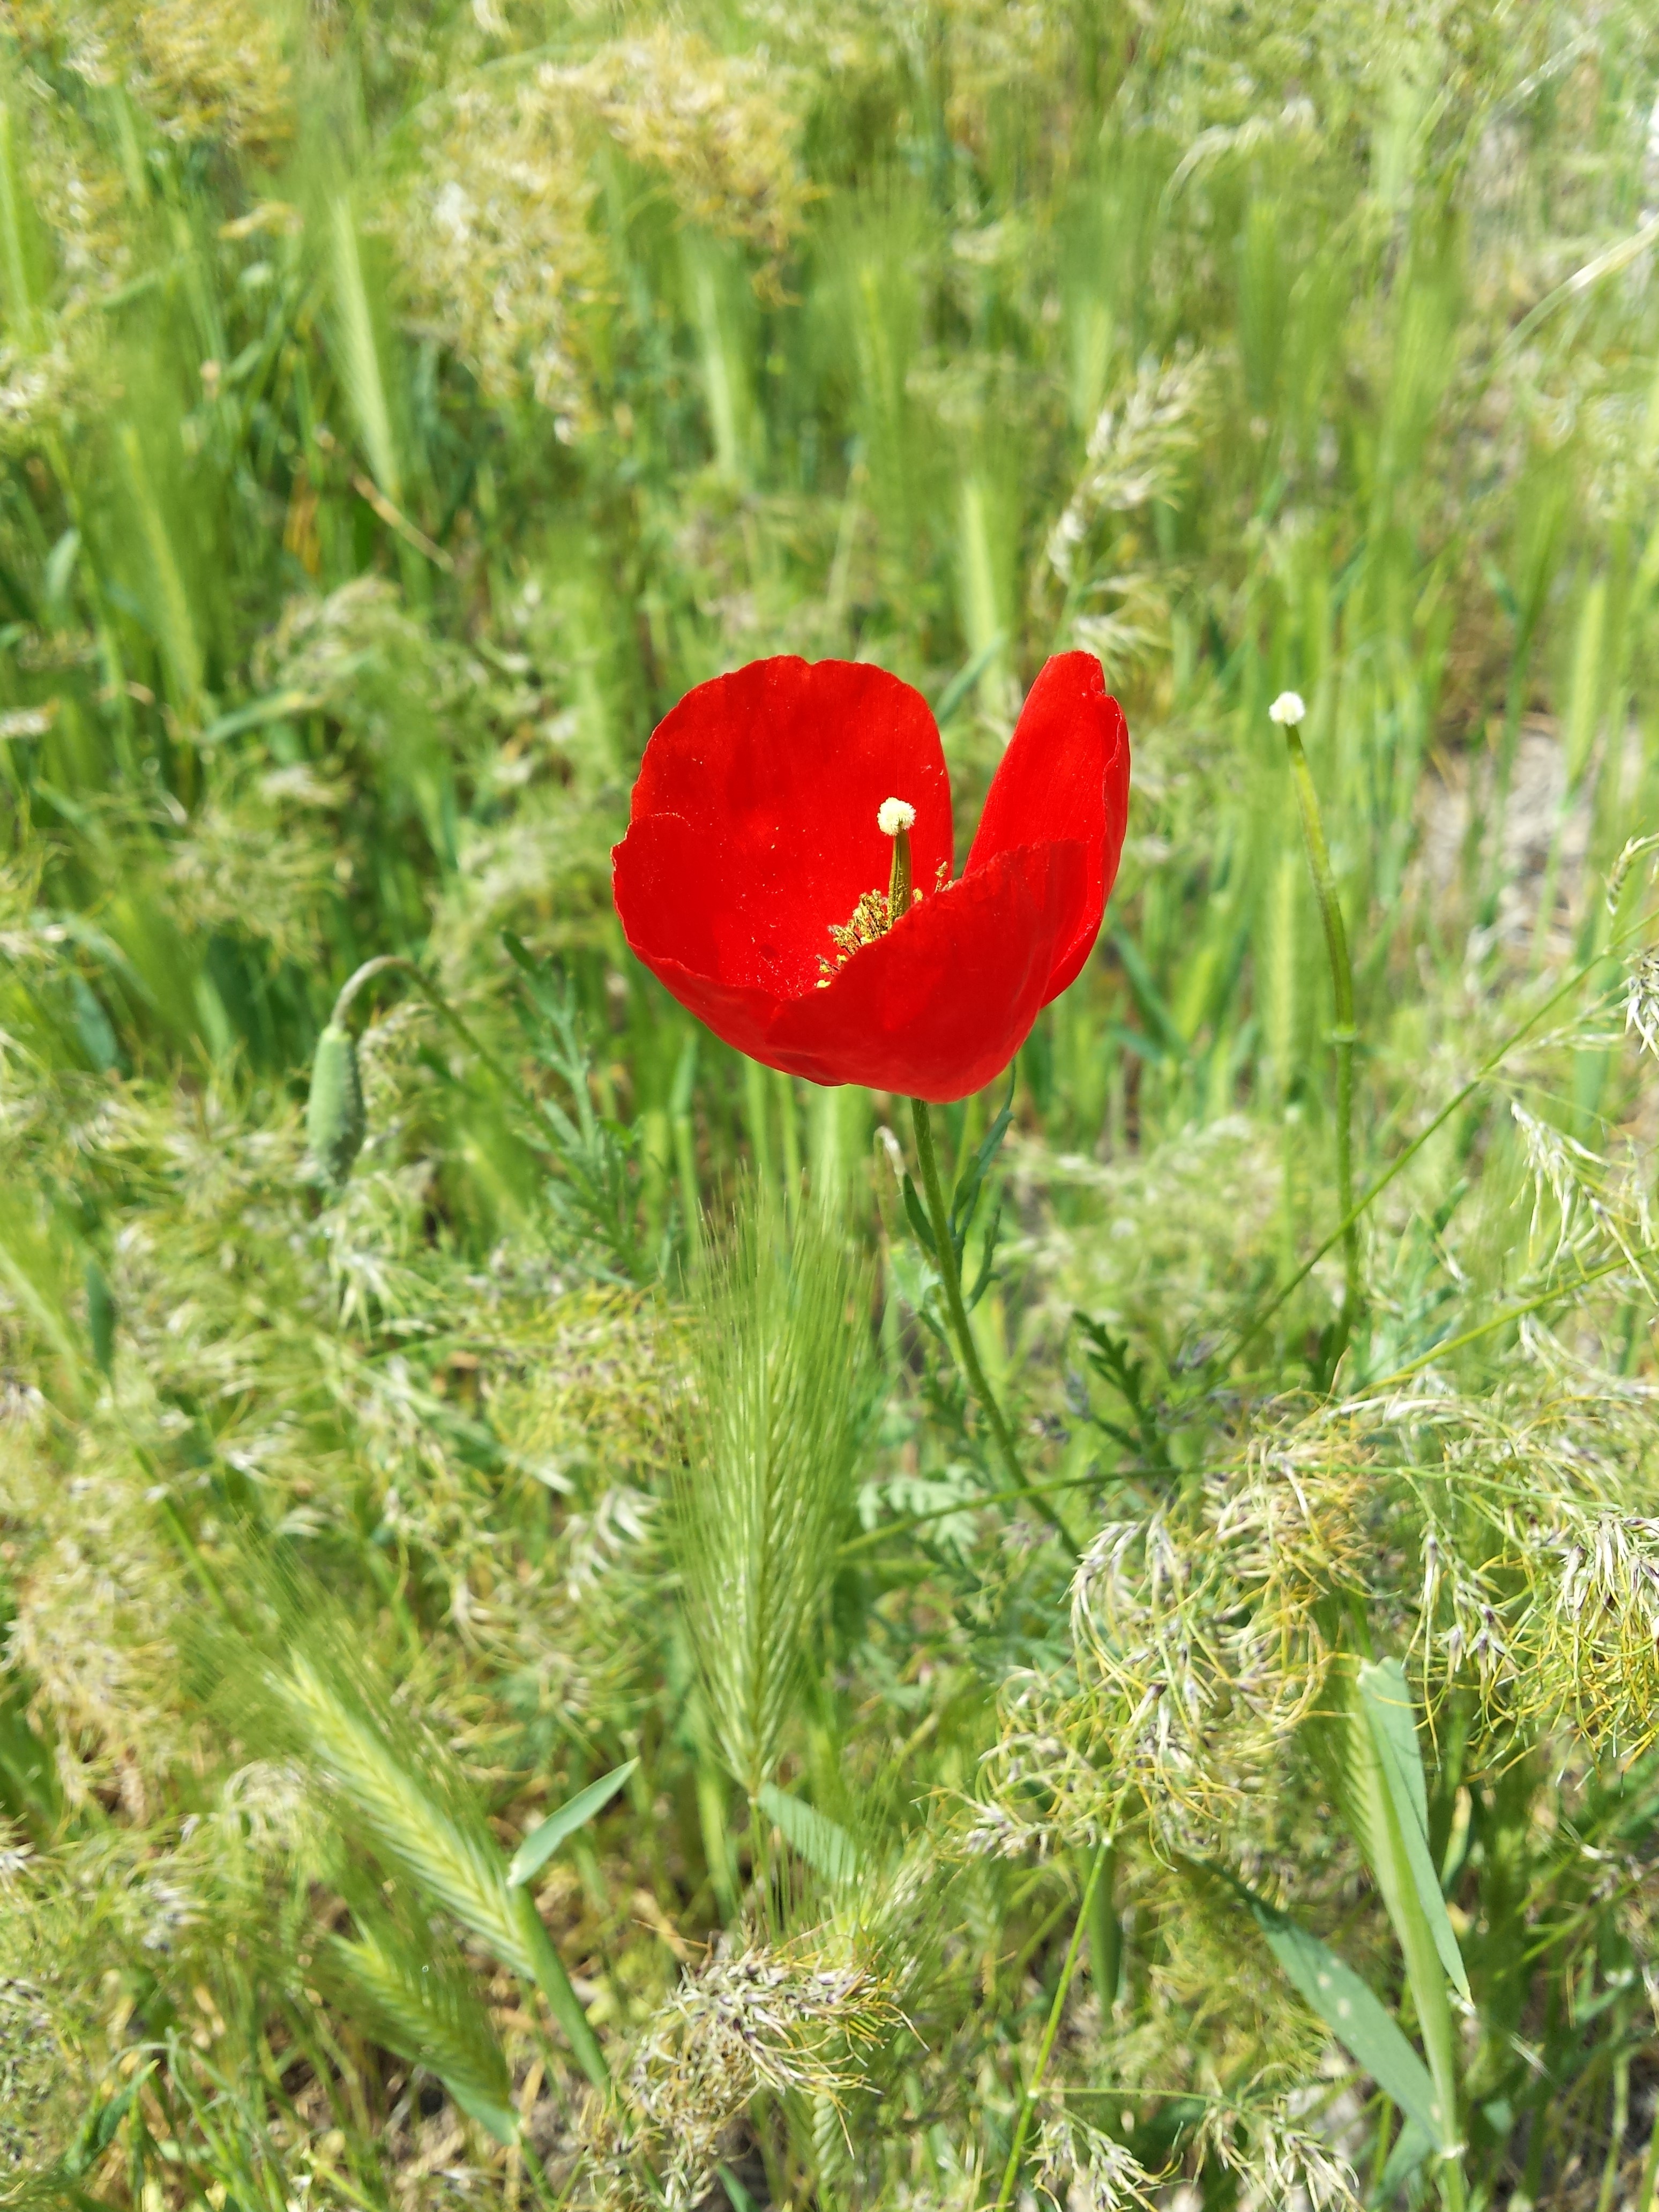
flower, plant, coquelicot, wildflower, grass, meadow, flora, poppy, poppy family, plant stem, anemone, spring, annual plant, grass family, flowering plant